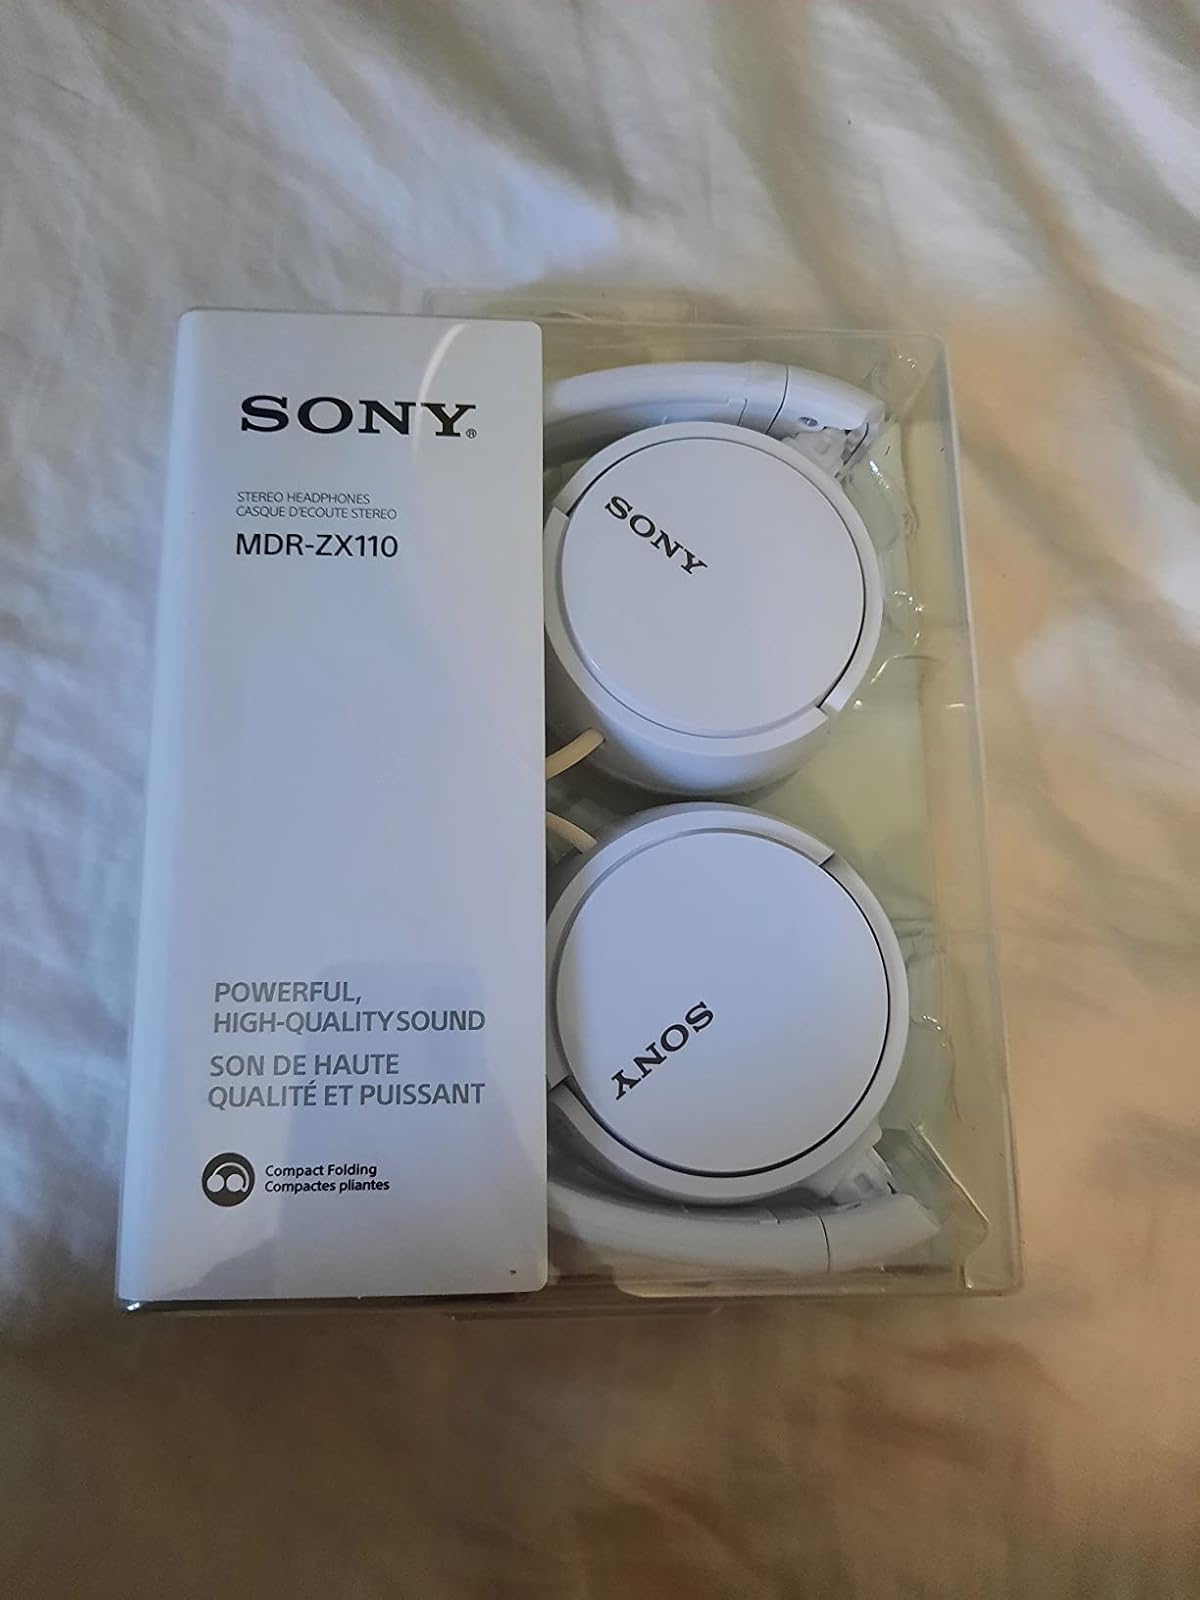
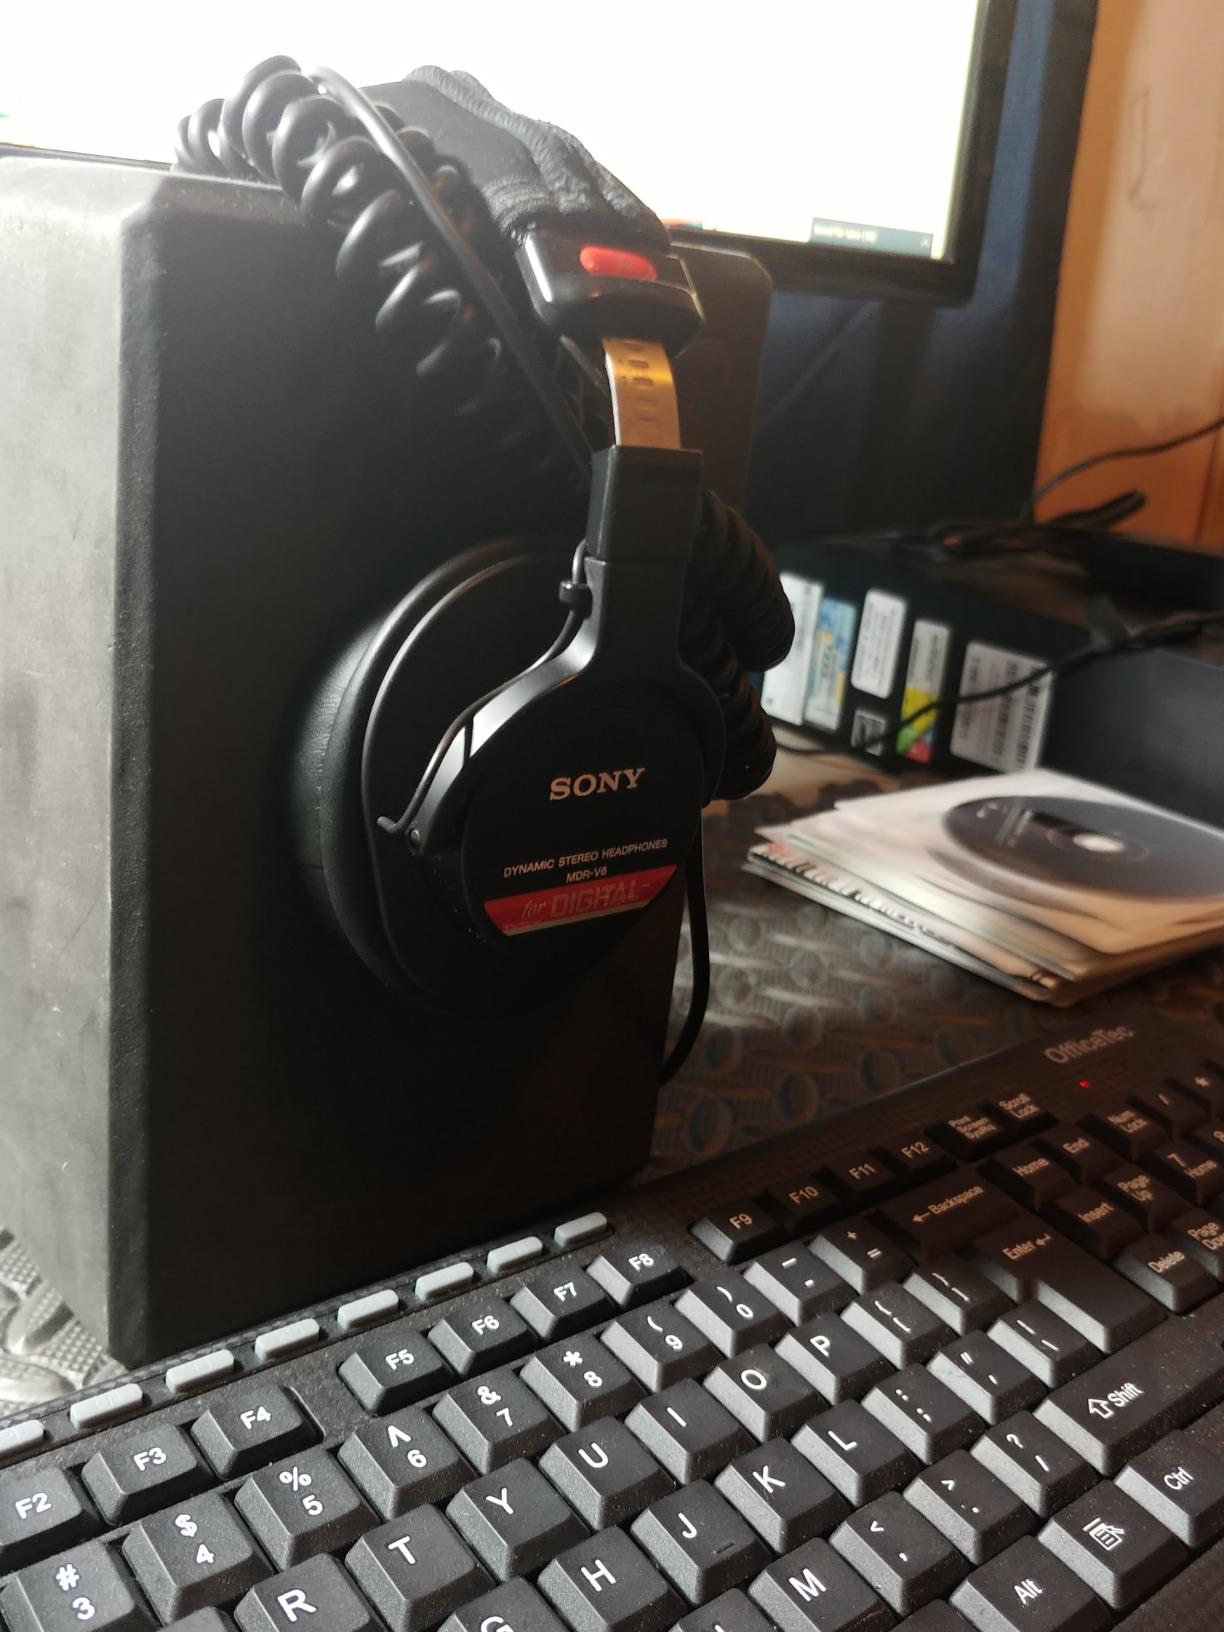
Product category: headphones
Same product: no